Claire McCaskill

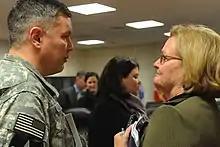
McCaskill at Camp Eggers, Afghanistan in 2010

As a member of the Senate Armed Services Committee, McCaskill called for nuclear weapons modernization. In June 2017, she voted to support Trump's $350 billion arms deal with Saudi Arabia.